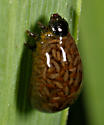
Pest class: cereal_leaf_beetle